Fort Vrmac

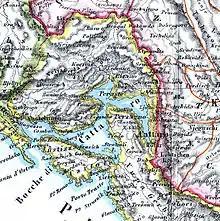
Map of the Bay of Kotor in 1862

The southernmost tip of the Austro-Hungarian Empire included the area of the Bay of Kotor, which was used by the empire as a major naval base centred on the town of Kotor (known then as "Cattaro"). The hinterland behind the bay was controlled by the independent principality (later kingdom) of Montenegro, which controlled the mountains to the east of Kotor.